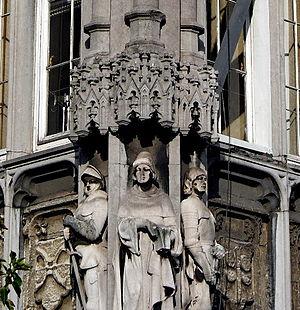
Jean d'Outremeuse ou Jean des Preis, né à Liège le 2 janvier 1338 où il meurt le 25 novembre 1400 est un écrivain liégeois. On le connaît pour 3 ouvrages écrits.
Les sculptures de la façade du palais provincial de Liège sont des statues et bas-reliefs représentant des personnages et évènements marquants de la ville de Liège.
Jean le Bel, aussi connu sous le nom de Jean Lebel ou de Jehan le Bel, est un chroniqueur liégeois du Moyen Âge, né à Liège vers 1290 et mort le 15 février 1370, chanoine de Saint-Lambert. Il a été qualifié par Henri Pirenne de premier grand prosateur du XIVᵉ siècle.